Jiangxin Temple

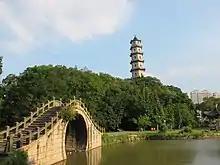
The West Pagoda and Lingyun Bridge.

The West Pagoda was first built in 869 or 969 and underwent three largely renovations, respectively in the ruling of Hongwu Emperor (1368–1398) in the Ming dynasty (1368–1644), in the reign of Wanli Emperor (1573–1620) and in the Qianlong period (1736–1796) of the Qing dynasty (1644–1911). The seven-storey, tall, hexagonal-based Chinese pagoda is made of brick and stone. A total of 16 statues of Buddha are carved in the body of the pagoda.